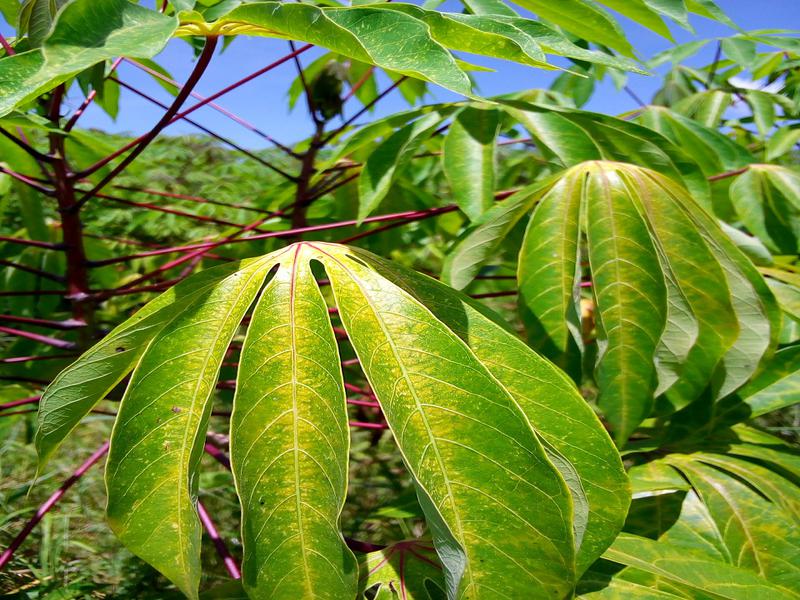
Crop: cassava
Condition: green_mottle